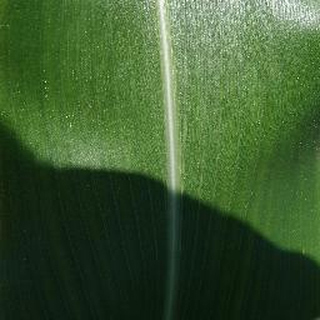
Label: healthy_corn